Factoria, Bellevue

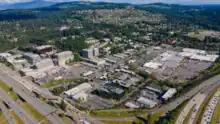
T-Mobile US headquarters (left), Somerset (distant middle), The Marketplace at Factoria (right)

Factoria is a mixed-use suburban neighborhood in south Bellevue, Washington and is one of the city's significant commercial districts. Originally timberland from the 1890s to 1920s and later envisioned as an industrial center, Factoria has since the 1960s evolved into commercial and residential development. Factoria was annexed into Bellevue in 1993. The core neighborhood is bounded by Interstate 90 to the north, Interstate 405 to the west, Newport Way to the east, and Coal Creek Parkway to the south.